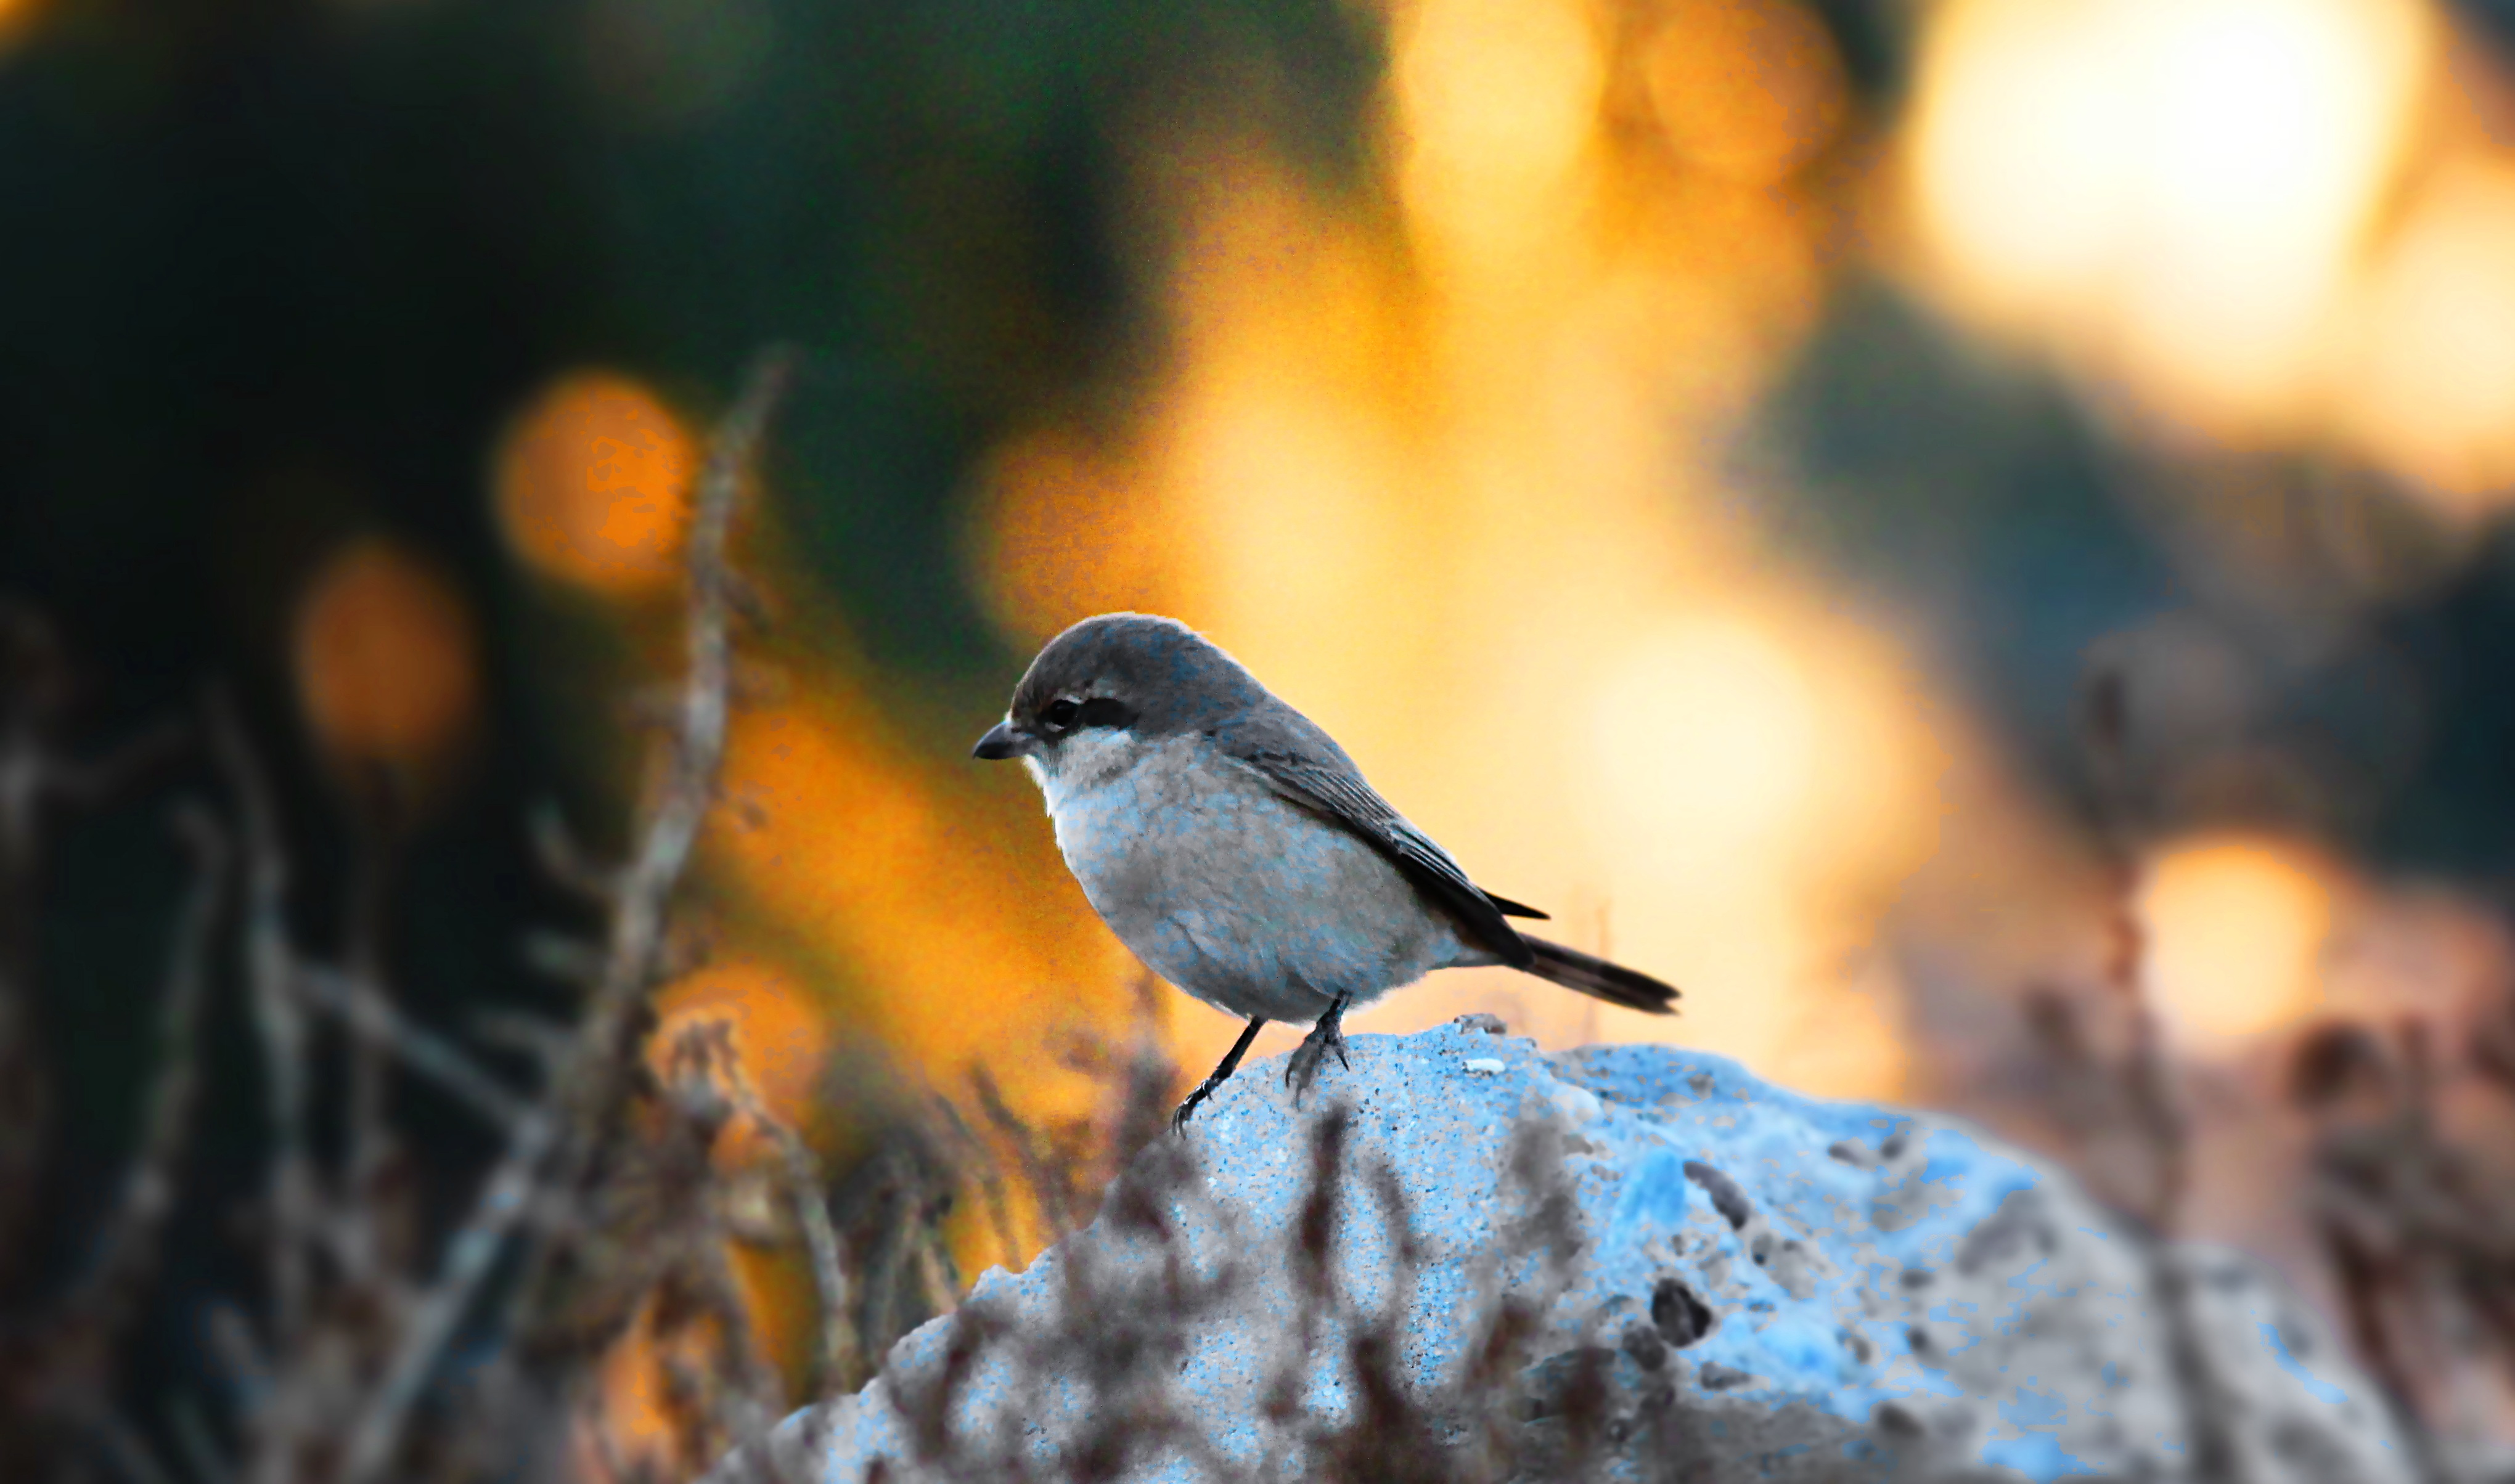
nature, branch, bird, sunset, wildlife, orange, beak, natural, fauna, vertebrate, sparrow, iraq, old world flycatcher, perching bird